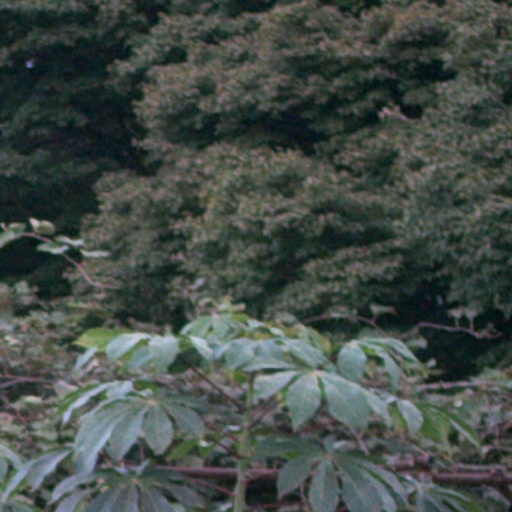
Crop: cassava